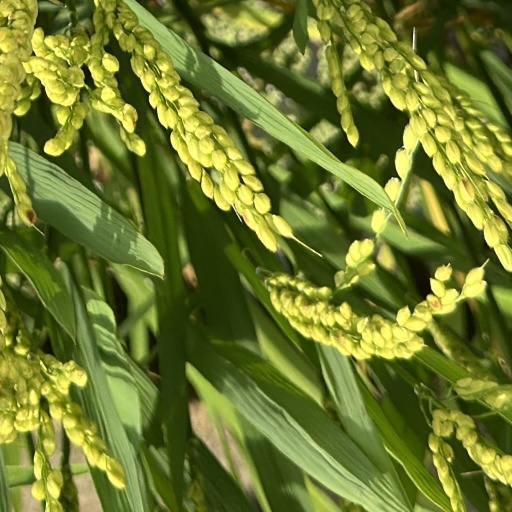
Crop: rice